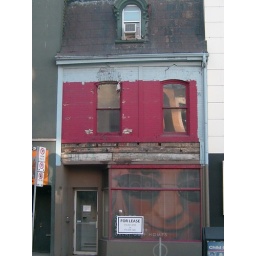
interesting building across the street...large face in the window